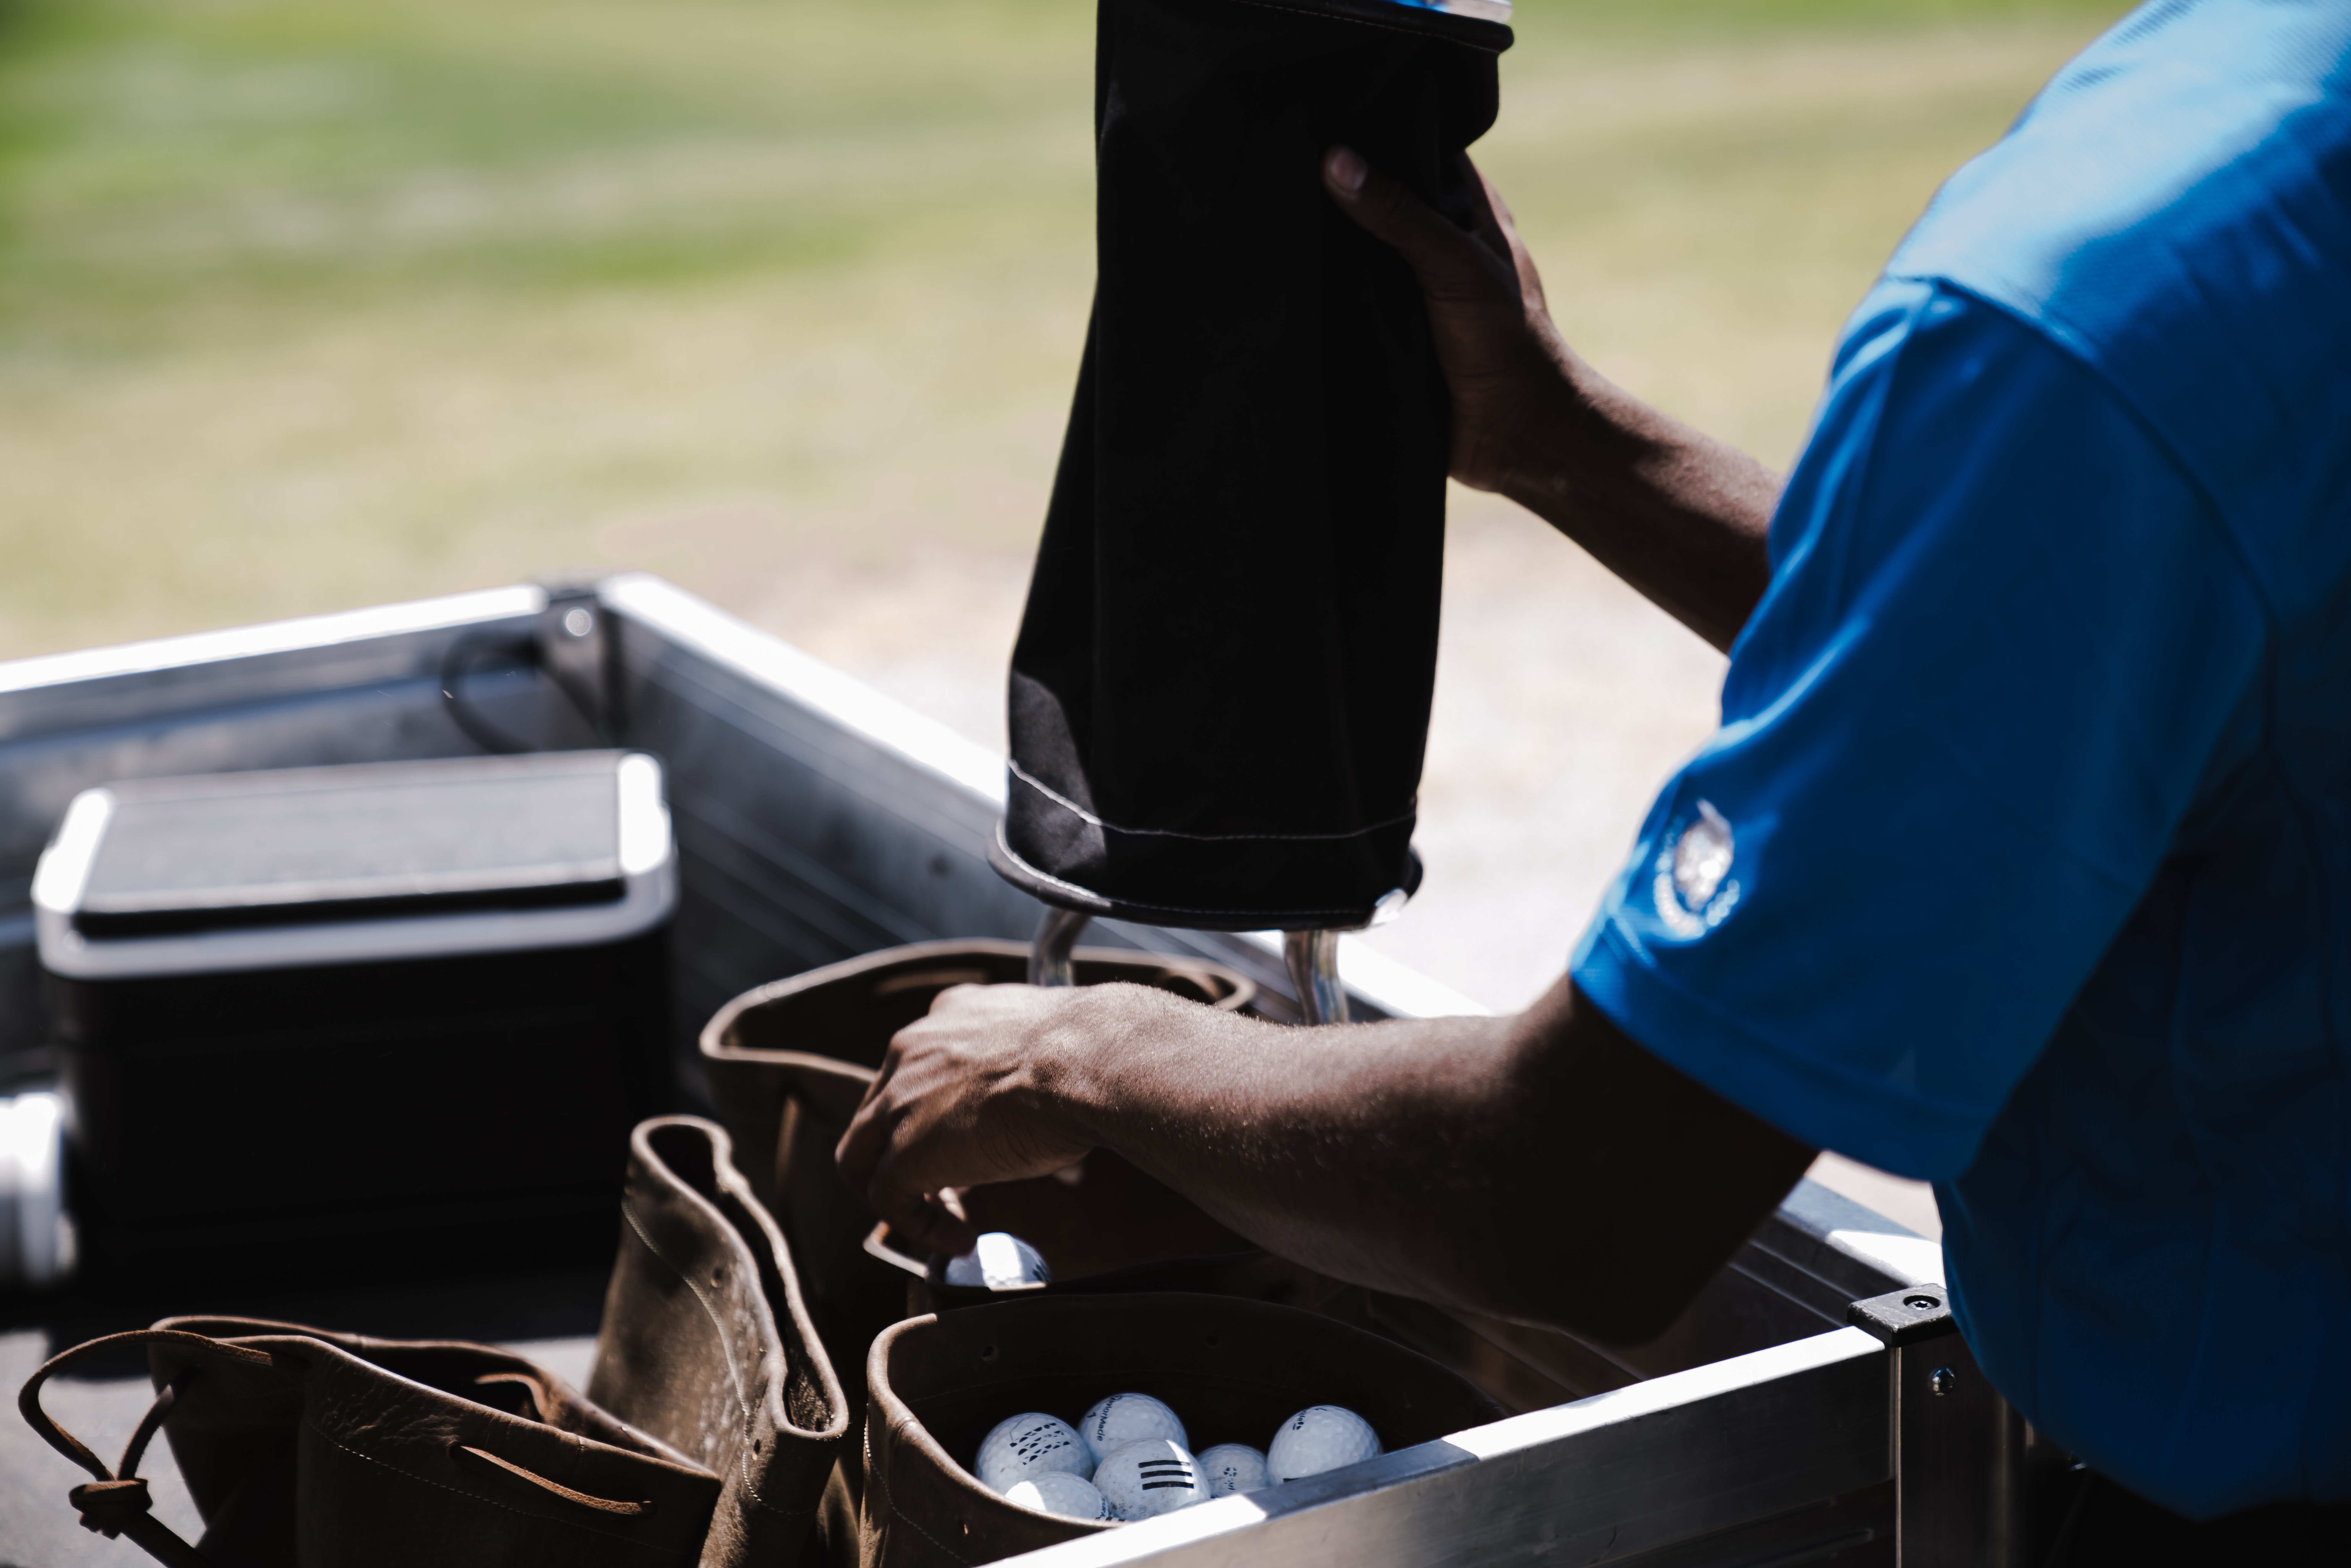
hand